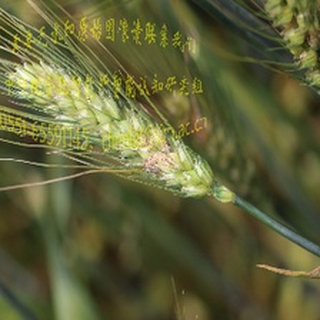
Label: wheat_fusarium_head_blight